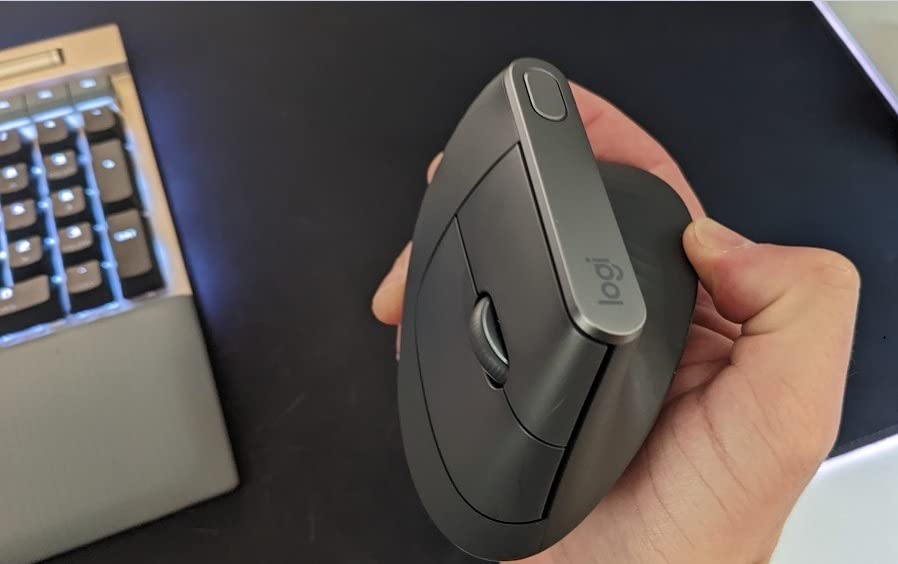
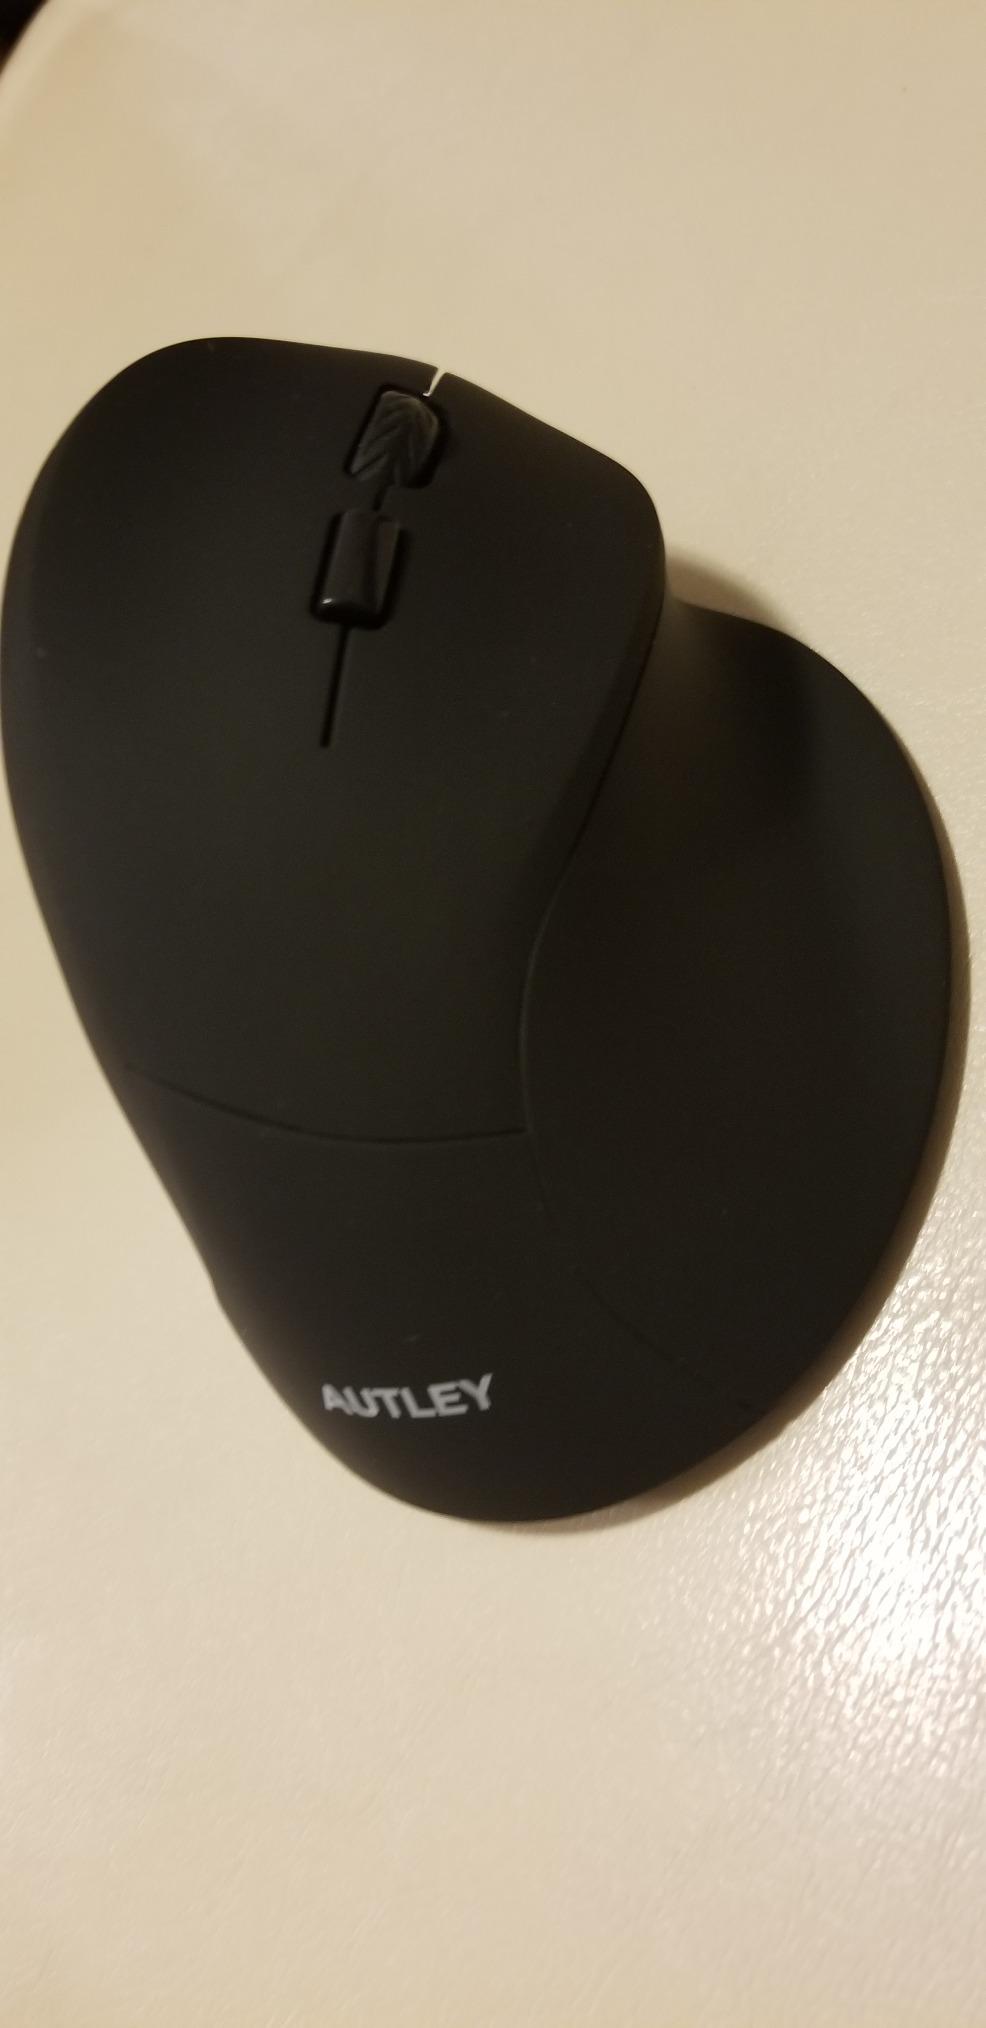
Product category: mouse
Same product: no